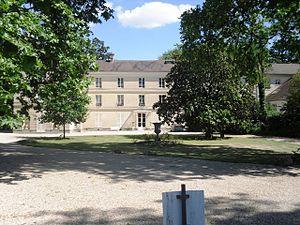
La maison de retraite de la Cossonnière à Sainte-Geneviève-des-Bois (91)
Sainte-Geneviève-des-Bois est une commune française située à vingt-quatre kilomètres au sud de Paris dans le département de l’Essonne en région Île-de-France.